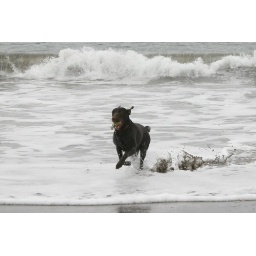
Muir Beach near San Francisco, CA. This shot looks almost black and white due to the weather (cloudy and foggy).